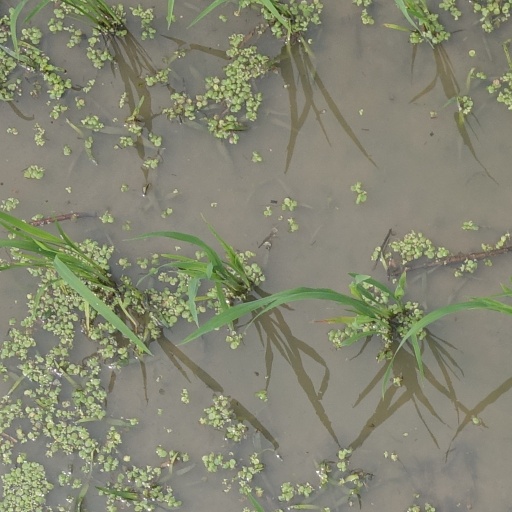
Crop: rice